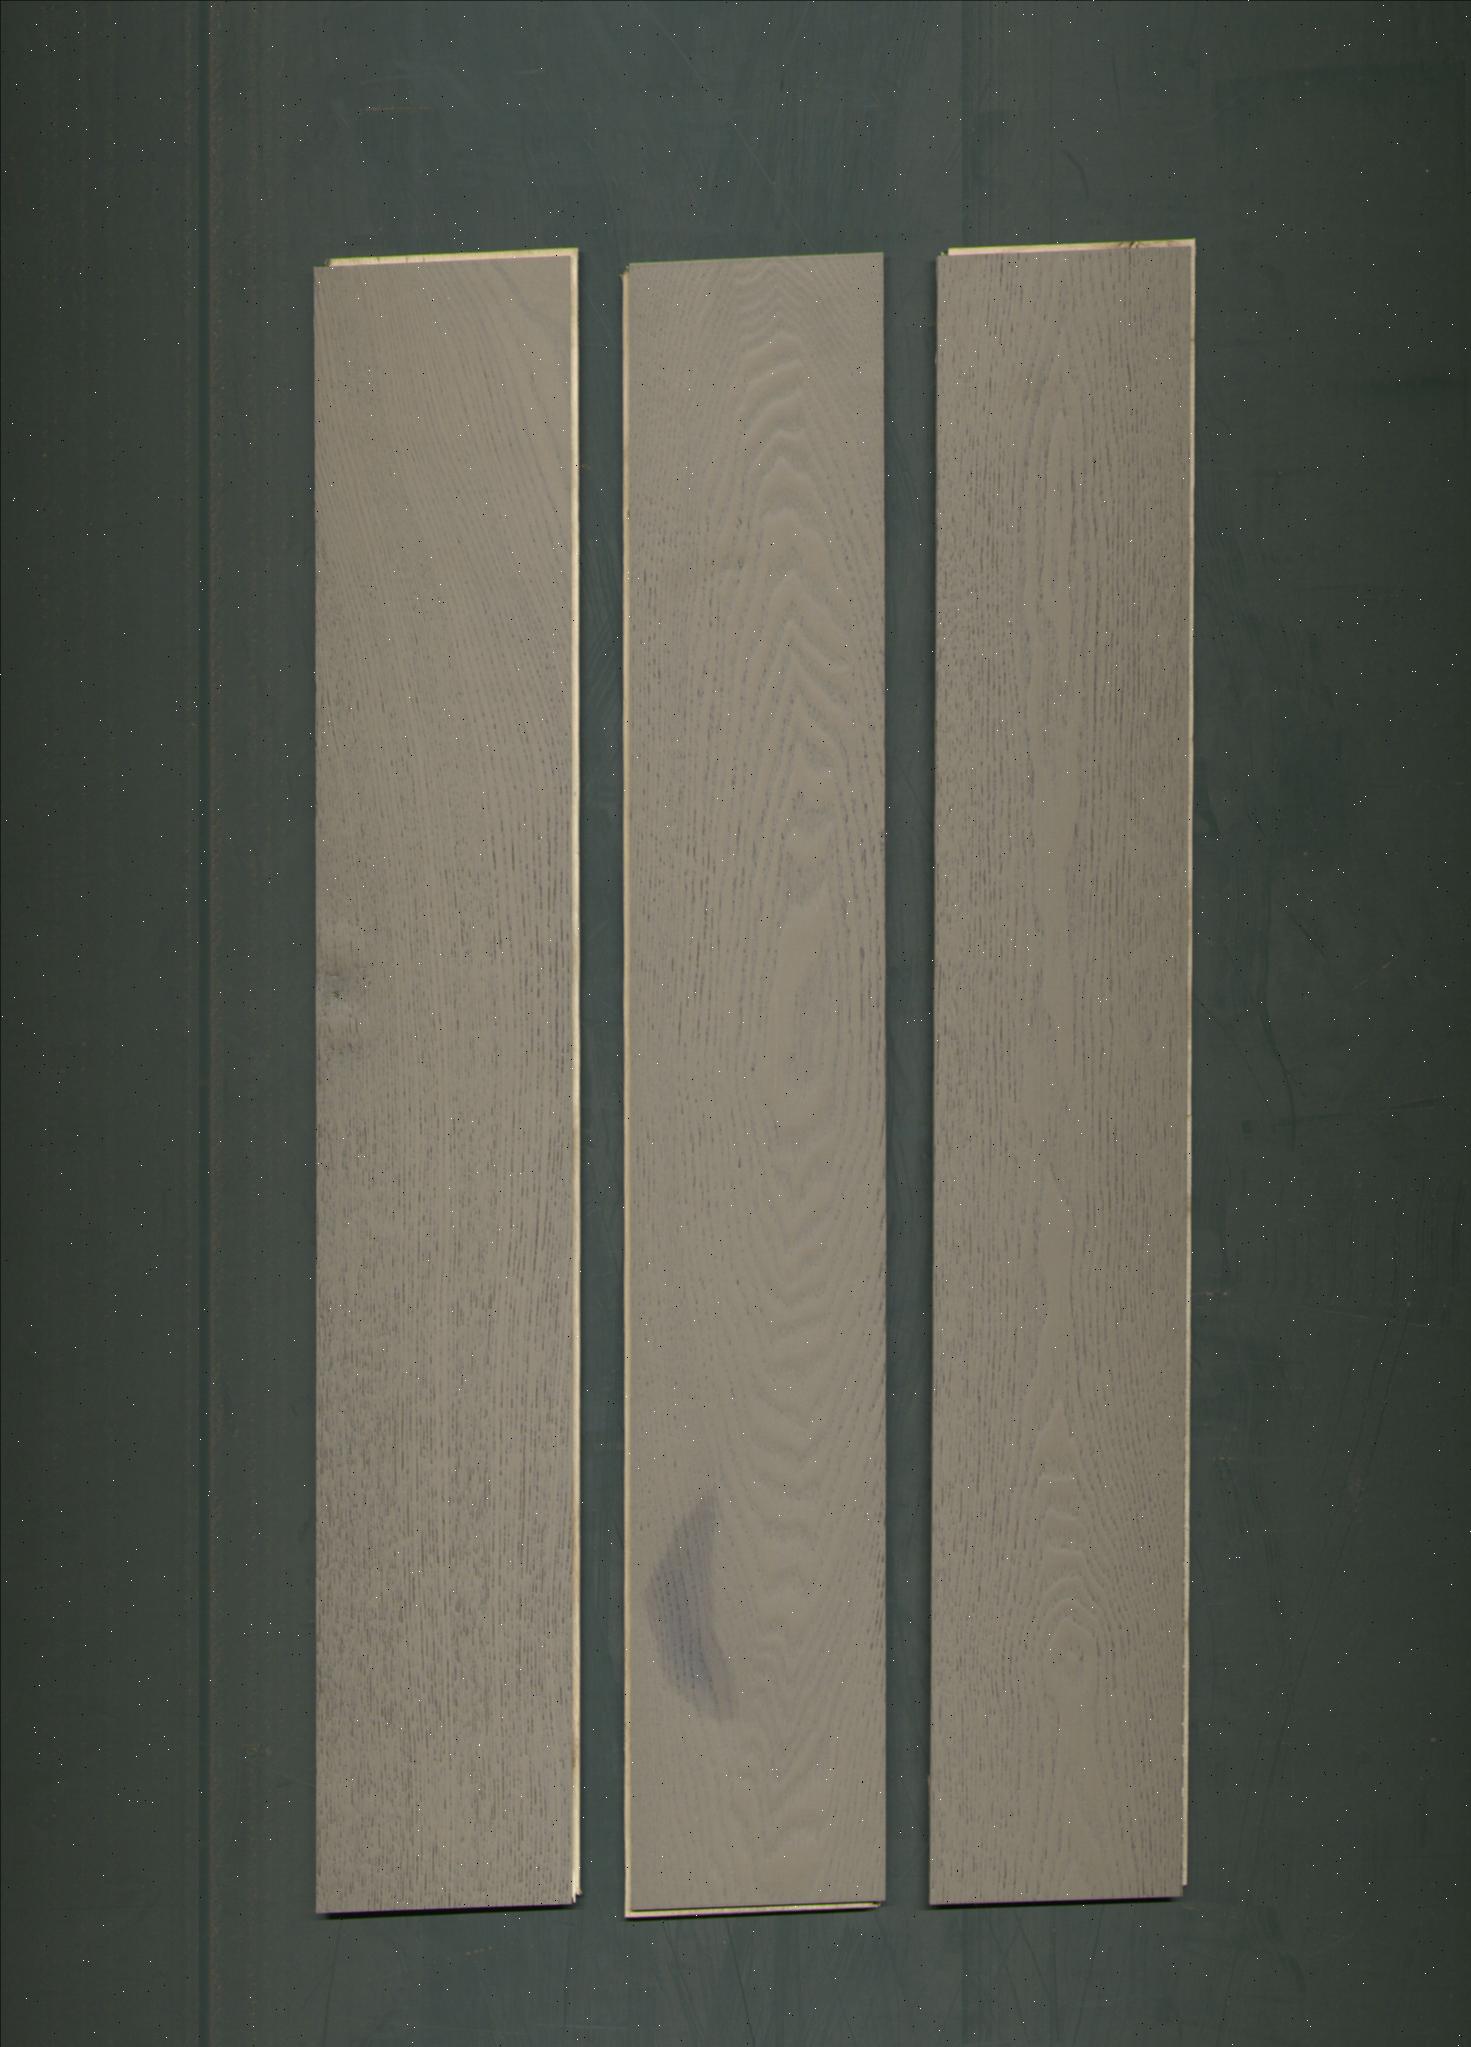
Label: mixers